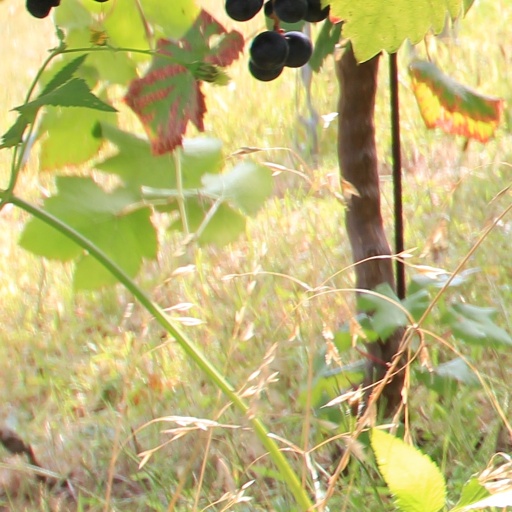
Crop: grape